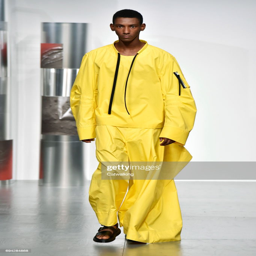
a model walks the runway at the fashion show during london menswear fashion week .